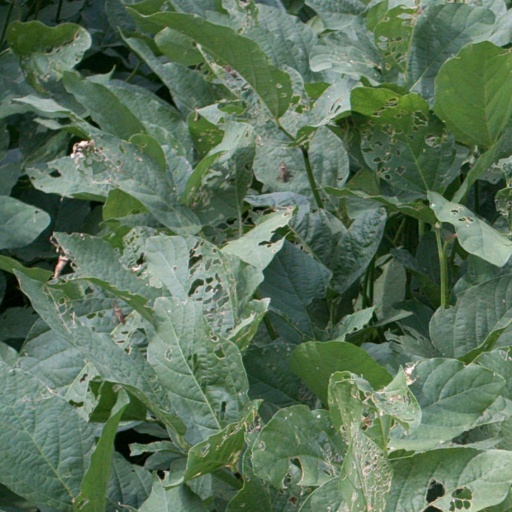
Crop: soybean